Cat bite

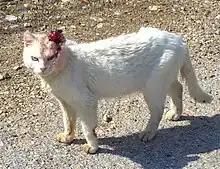
A cat wounded from the bite of another cat

Cat bites are bites inflicted upon humans, other cats, and other animals by the domestic cat ("Felis catus"). Data from the United States show that cat bites represent between 5–15% of all animal bites inflicted to humans, but it has been argued that this figure could be the consequence of under-reporting as bites made by cats are considered by some to be unimportant. Though uncommon, cat bites can sometimes transmit rabies, cause health complications, and even, though very rarely, lead to death.